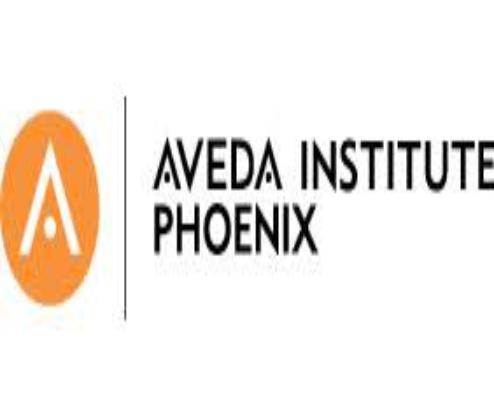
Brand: Aveda
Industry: Necessities